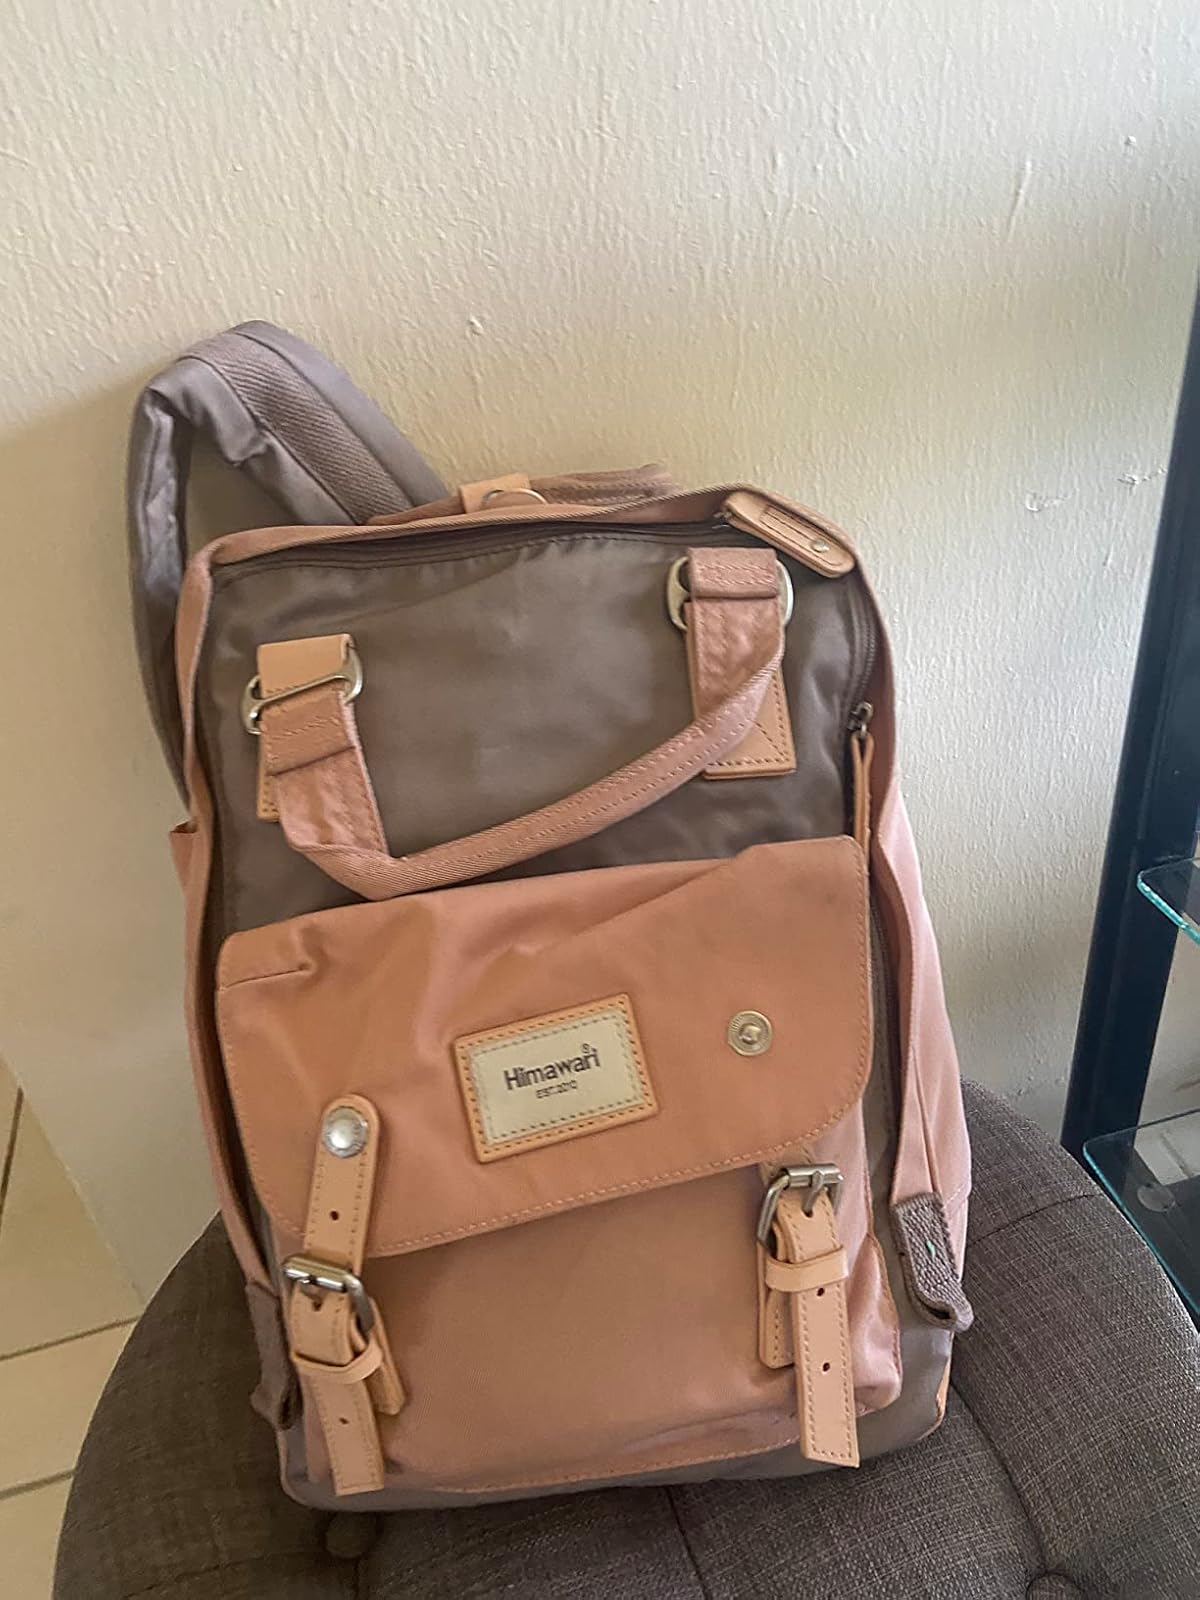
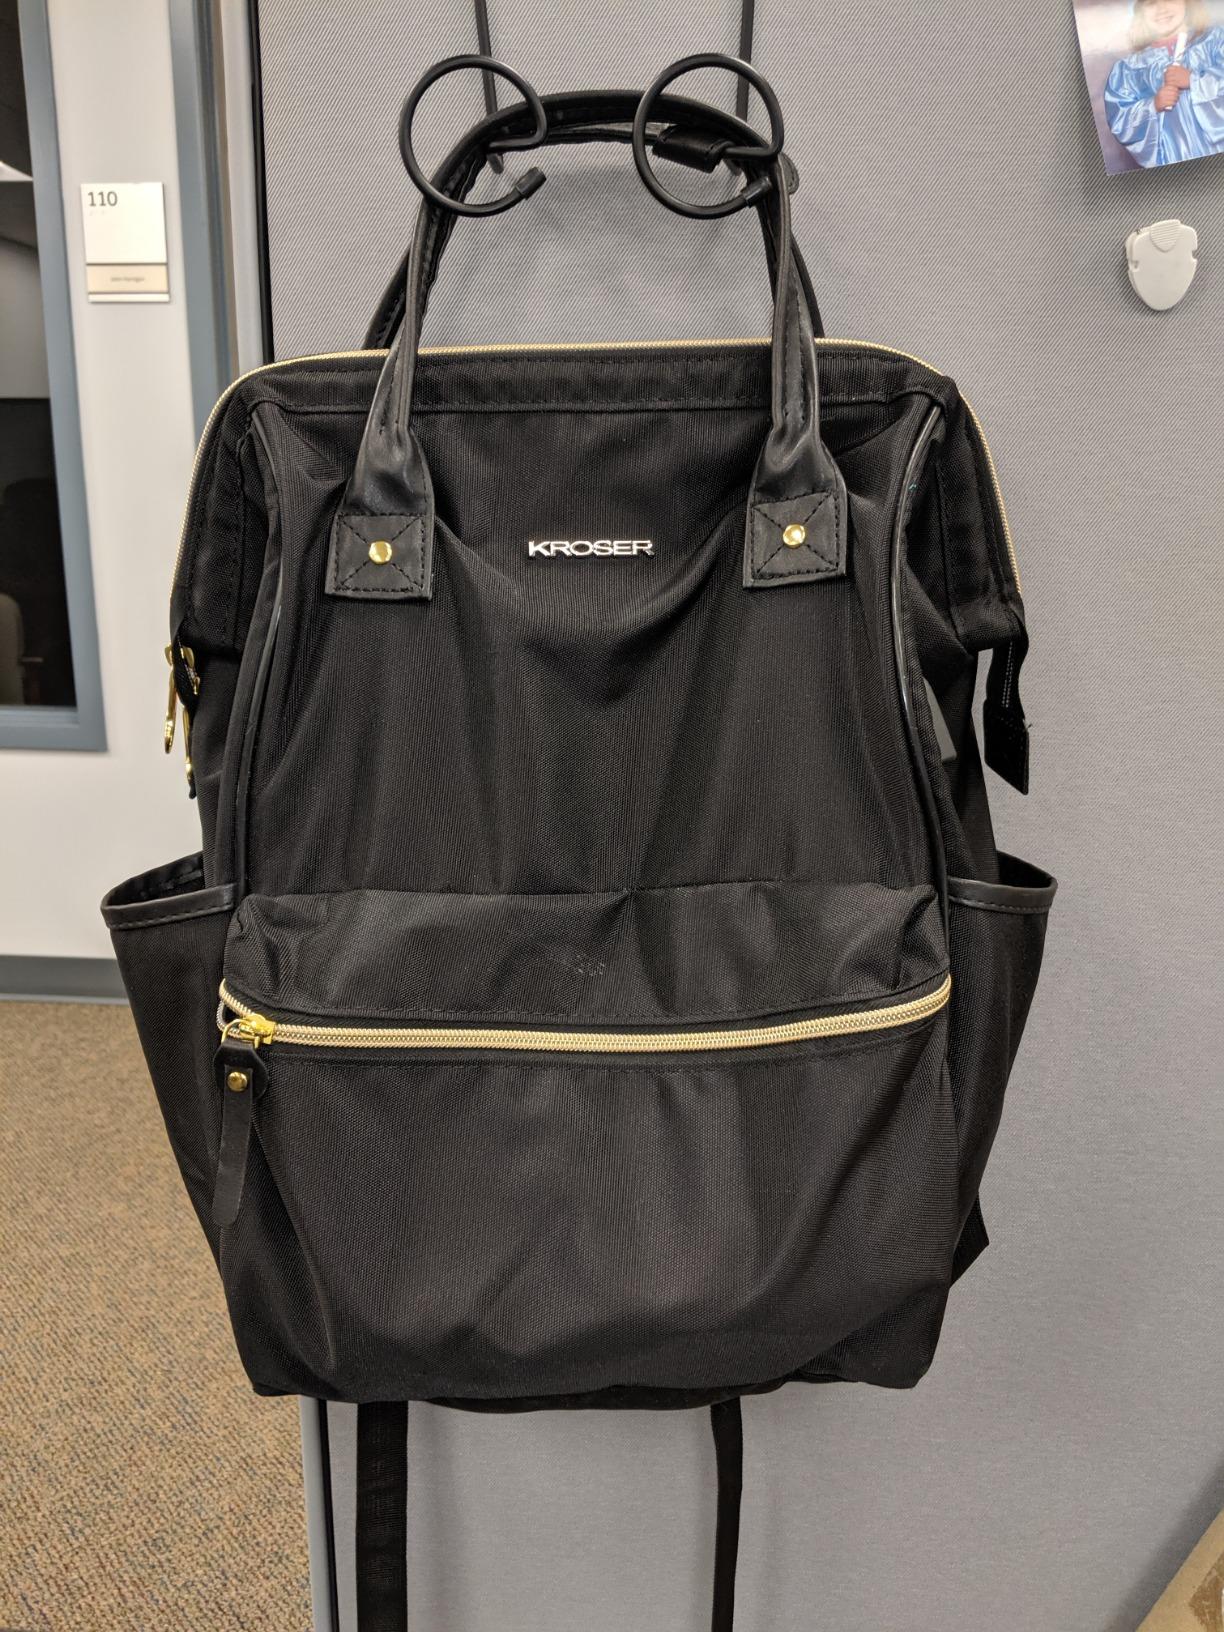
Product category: bag
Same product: no